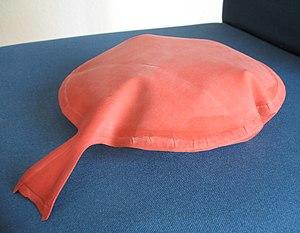
Le coussin péteur est un accessoire de farces et attrapes prenant la forme d'un ballon de caoutchouc fermé par une valve qui s'ouvre lorsque quelqu'un s'assoit dessus, produisant un son semblable à un pet. Il est utilisé pour faire des blagues consistant à le dissimuler sur le siège des victimes, afin qu'elles le déclenchent à leur insu en s'asseyant.